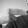
ASL letter: H